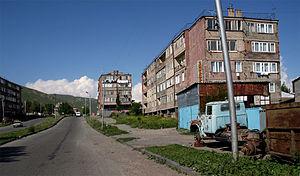
Sevan est une ville d'Arménie située au bord du lac Sevan.